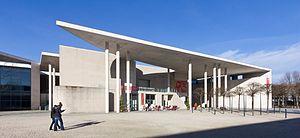
Le Kunstmuseum Bonn fait partie de la Museumsmeile de Bonn et expose depuis 1992 principalement des œuvres de la période d'après 1945. Le musée est situé au numéro 2 de la Friedrich-Ebert-Allee à Bonn. Il a trois entrées et comprend une surface d'exposition de 4 700 m².